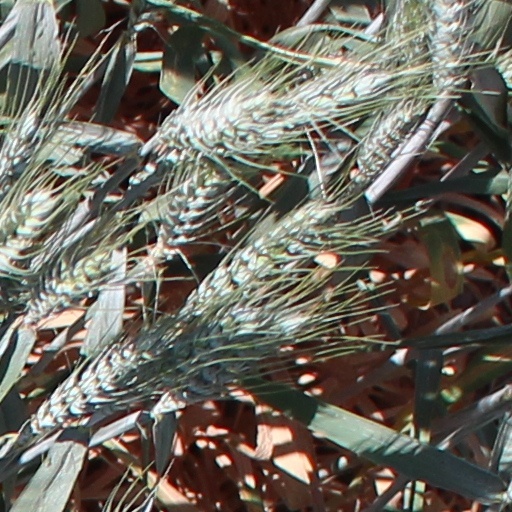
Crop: wheat